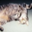
Label: cat